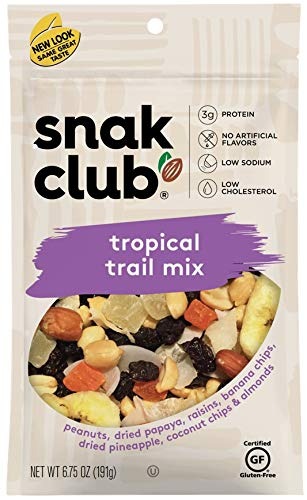
Item Name: Snak Club Tropical Mix Resealable Nuts 6.75 Ounce Bag
Bullet Point 1: INNOVATIVE FLAVORS - A flavorful blend of peanuts, pineapple, papaya, raisins, banana chips, coconut chips and almonds
Bullet Point 2: SNACK APPROVED - 3 grams of protein per serving and low sodium
Bullet Point 3: QUALITY SEALED: Resealable packaging helps keep mixes fresh and prevent spills
Bullet Point 4: GRAB N' GO - Convenient size allows you to take your favorite treat anywhere you go
Bullet Point 5: CONSISTENT GOODNESS - Snak Club offers over 100 options of traditional nuts, unique seasoned nuts, traditional trail mixes, innovative snack mixes, dried fruit and candy to fulfill all of your snacking needs
Value: 1.0
Unit: Ounce

Price: 3.285